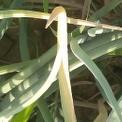
Crop: Onion
Condition: fusarium-d